Robert M. Rucker

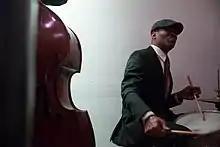
Robert Rucker Project

Rucker has recorded and performed with Grammy award winning artists Wynton Marsalis, John Daversa, Scotty Barnhart and Ted Nash Robert has also shared the stage with notable musicians such as Marcus Roberts, Wessell (Warm Daddy) Anderson, Wycliffe Gordon, Philip Harper, Eric Lewis, Stephon Harris, and Sam and Dave. He has also produced music for Sony Pictures alongside Stephen Marley and Dead Prez, and performs with a jazz band called The Robert Rucker Project.